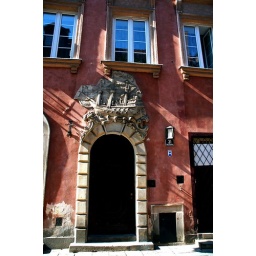
boat above door and door WARSAW